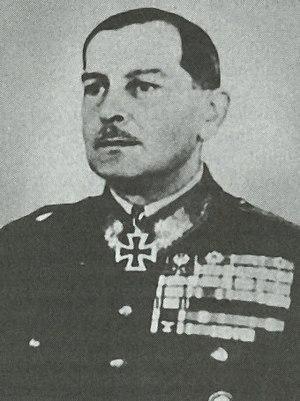
Vitéz Gusztáv Jány était un officier général de l'armée hongroise durant la Seconde Guerre mondiale. Il commandait la Deuxième Armée hongroise à Stalingrad.